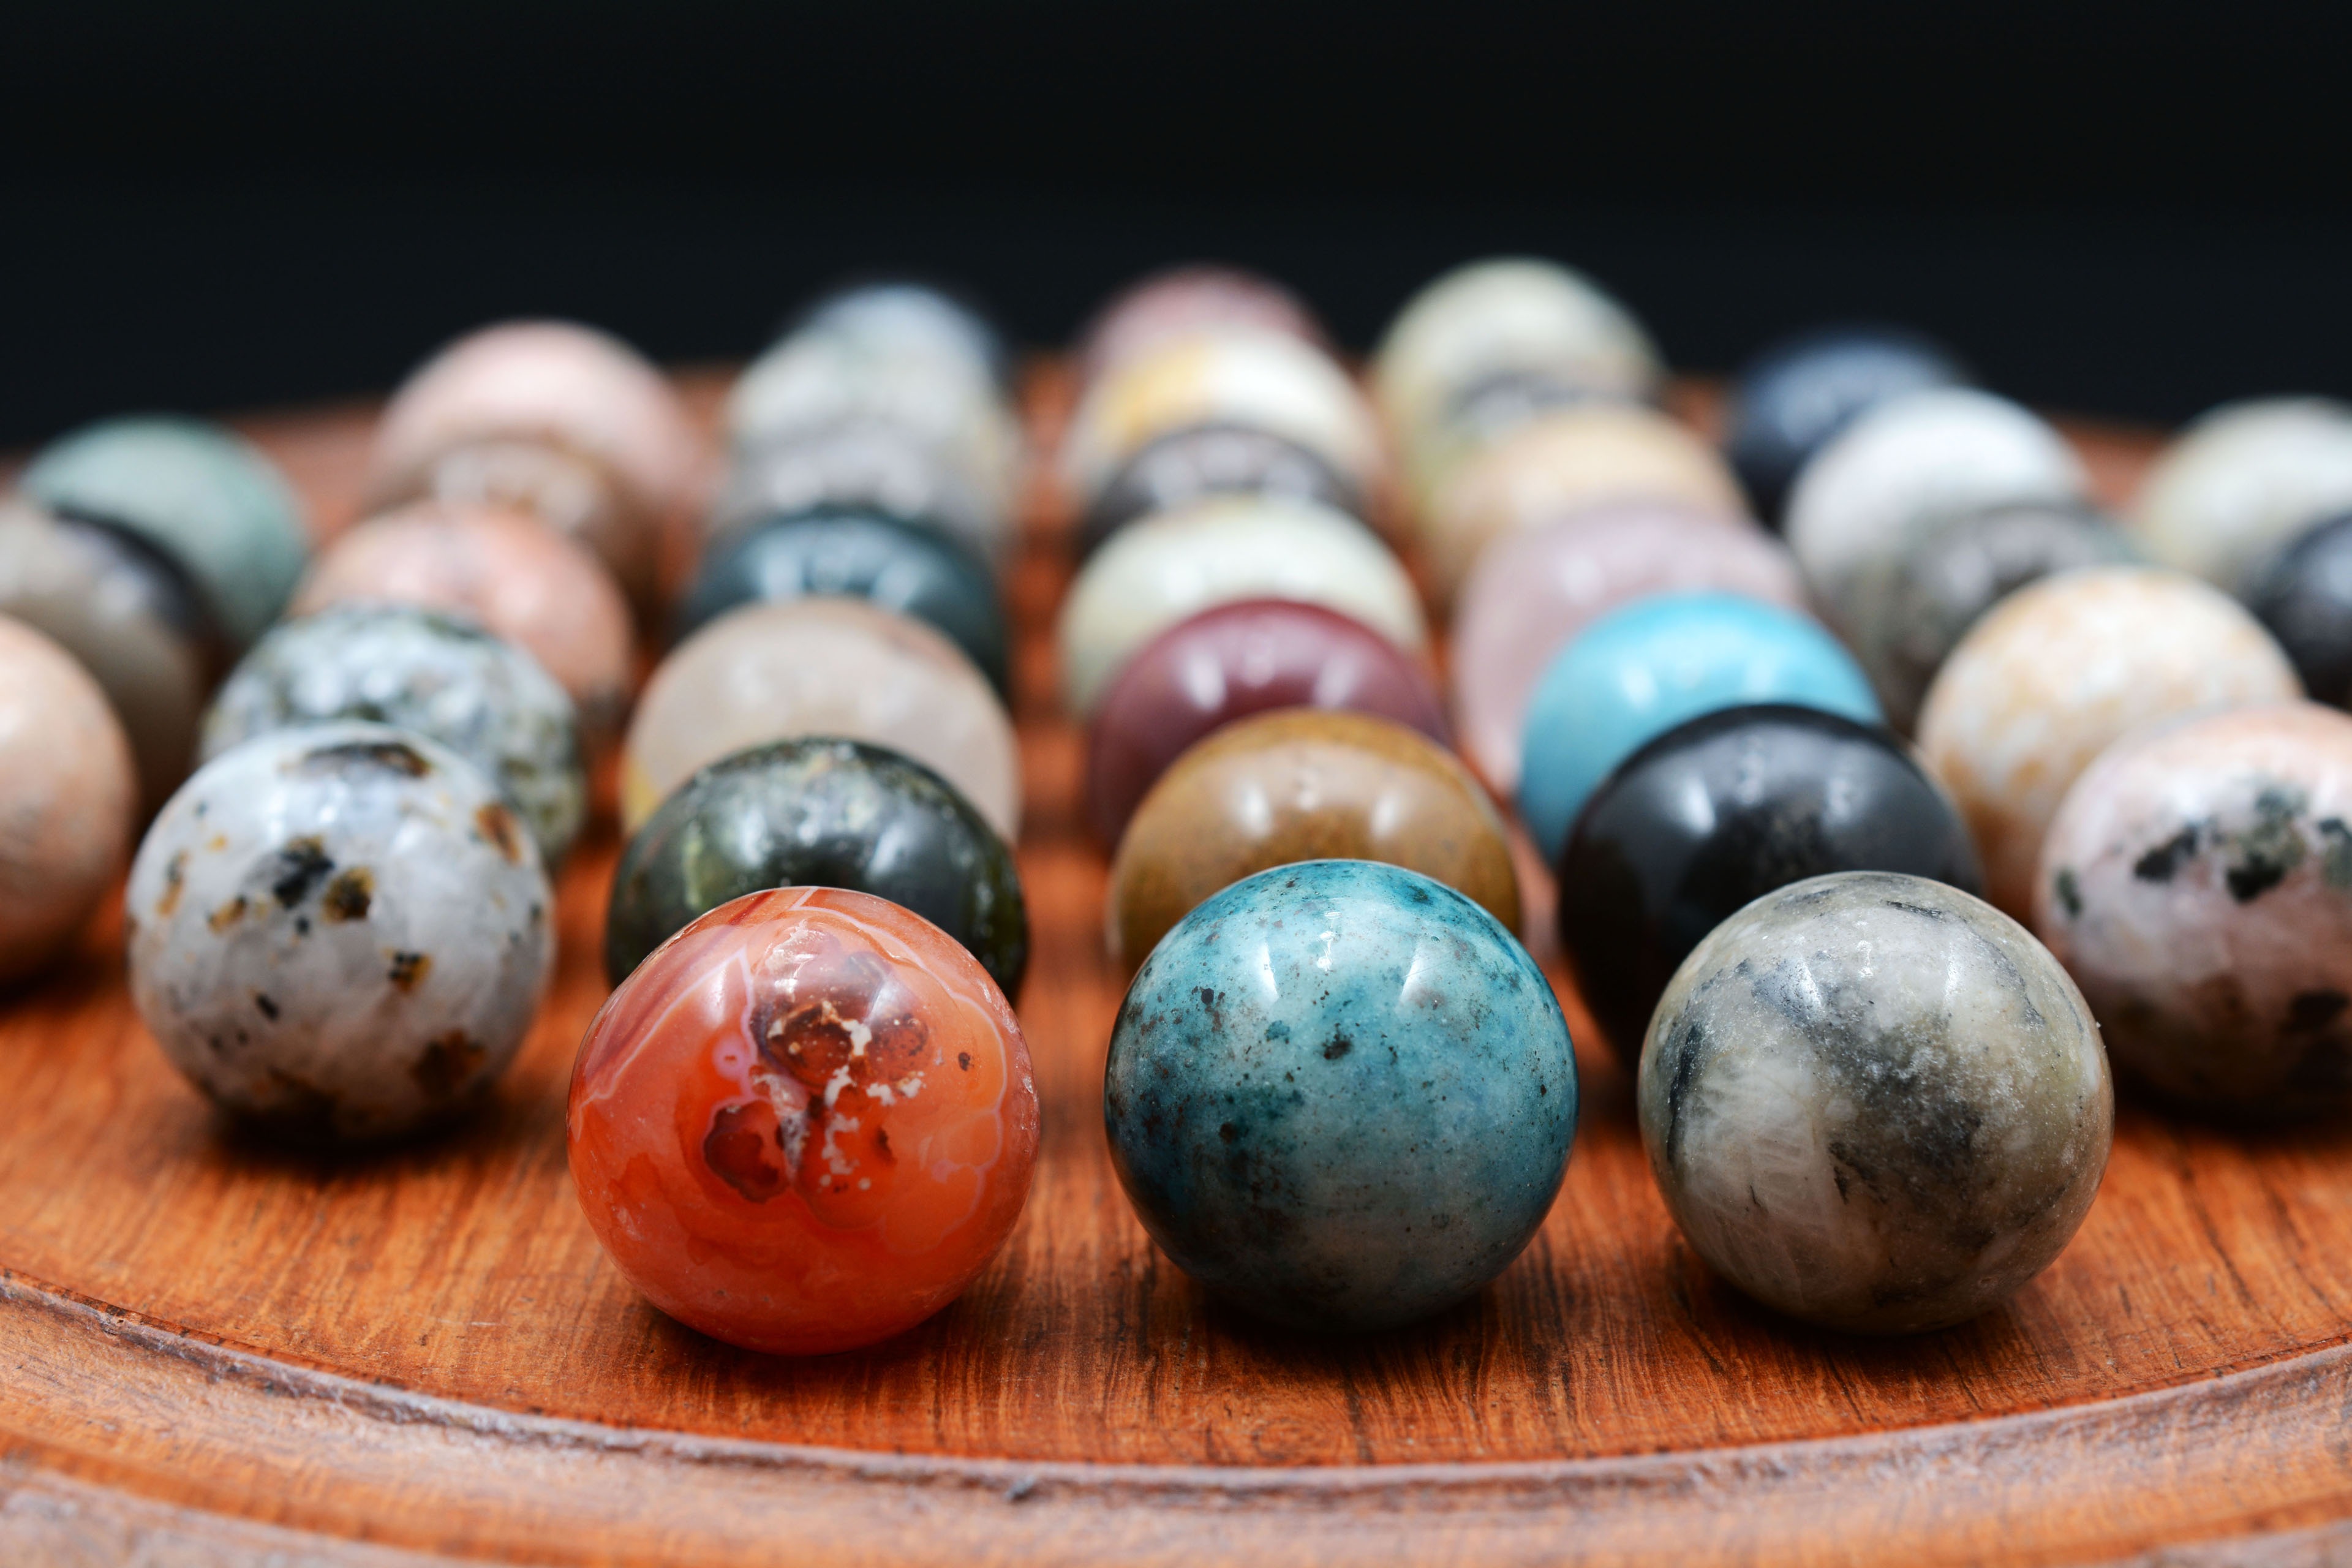
play, food, leisure, bead, board game, jewellery, hop, art, balls, solitaire, tactics, rates, logically, hermit game, jewelry making, fashion accessory